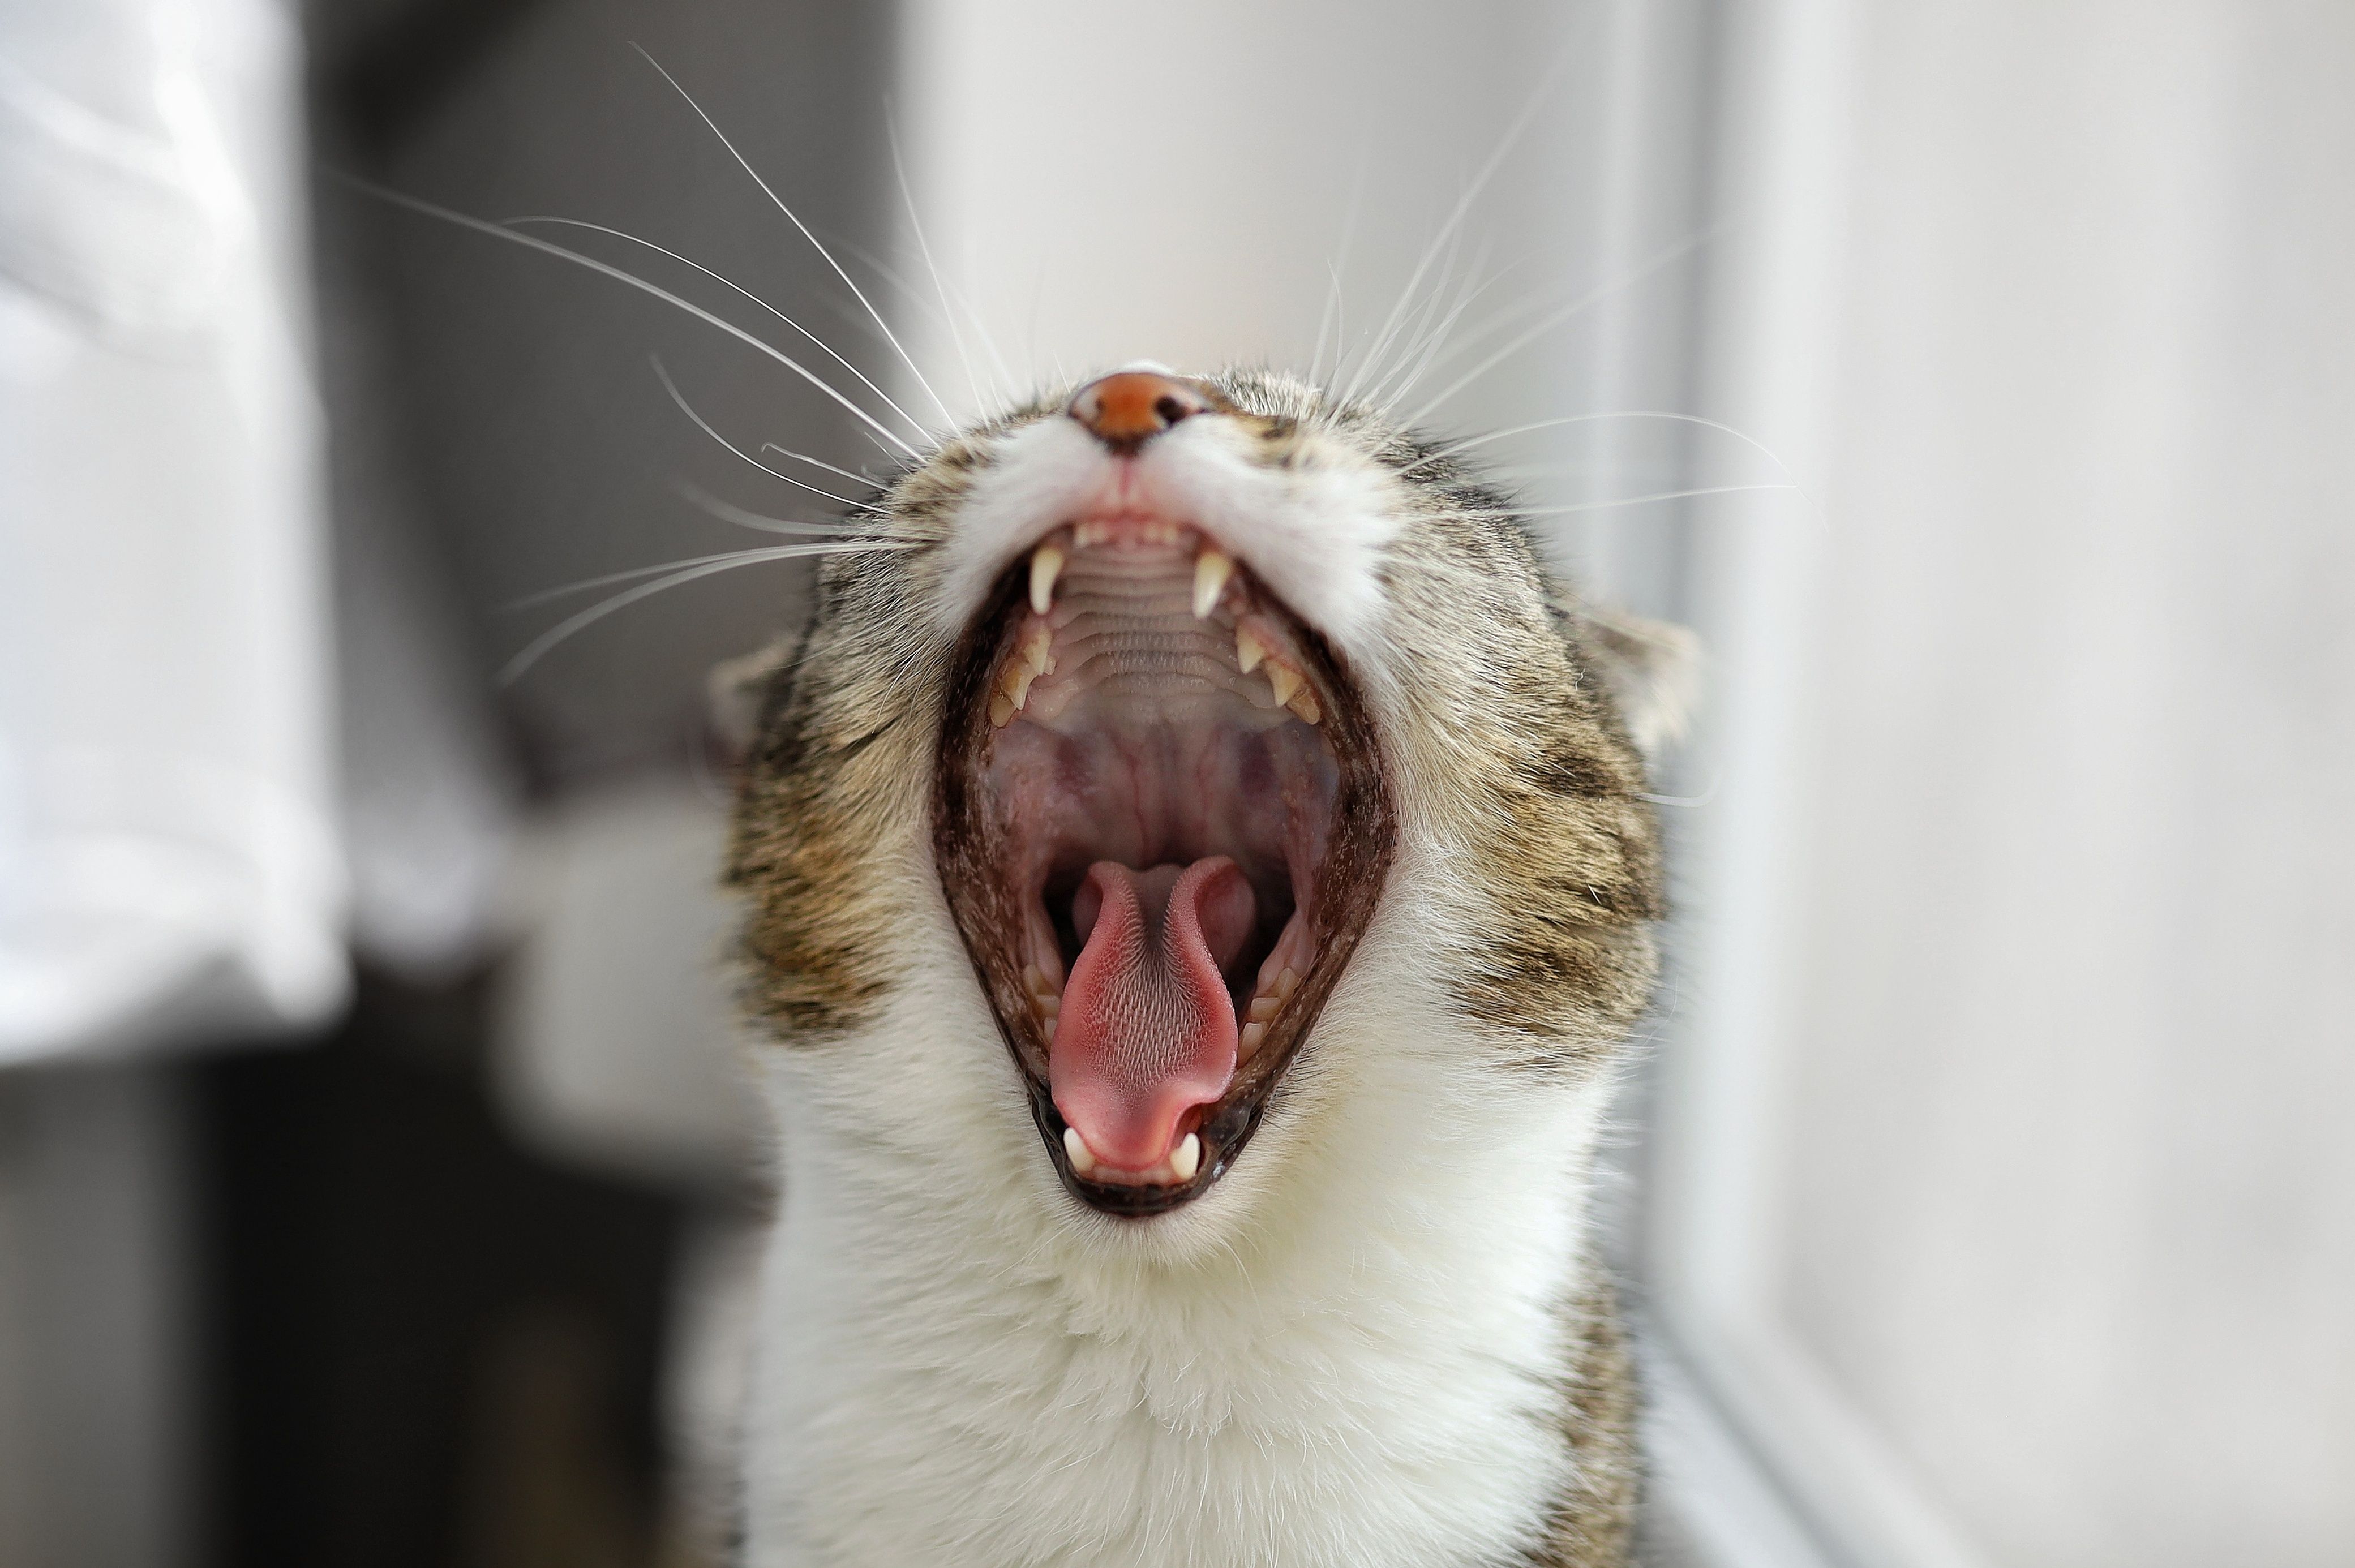
A Yawning Cat
this photo is featuring a cat yawning, the cat's mouth is open wide, it's mouth inside is all clearly showing, the edges if it's mouth is darker than the inside, it's tongue is contracting to the inwards, it's fangs are visible, it's neck is white fur and its face is showing a shades of brown stripes, it's whiskers are extending upwards
A closeup shot of a yawning cat, a common feline cat behavior, the artificial light is bright highlighting the cat furry texture and it's color details, the background is blurry but indicating an indoors, the atmosphere is calm and colors are soft assuring the cat is having a bet friendly atmosphere
Labels: Body Part, Mouth, Person, Tongue, Teeth, Animal, Cat, Mammal, Pet, indoors
Camera: Canon Canon EOS RP